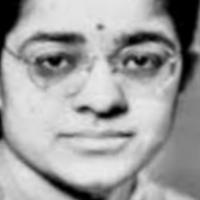
Age group: age 31-40